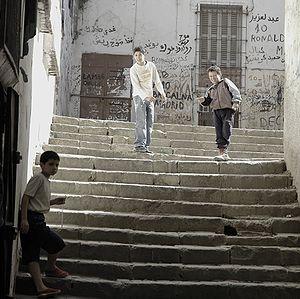
Jeunes algérois dans les rues de la Casbah d'Alger (Algérie)
L'Algérie ; et arabe algérien : الدزاير, الجازاير ou لدزاير ; en tamazight et tifinagh ⴷⵣⴰⵢⵔ est un pays d’Afrique du Nord faisant partie du Maghreb. Depuis 1962, elle est nommée en forme longue République algérienne démocratique et populaire, abrégée en RADP. Sa capitale est Alger, la ville la plus peuplée du pays, dans le Nord, sur la côte méditerranéenne.